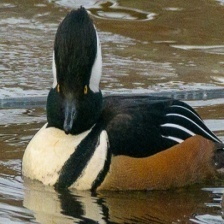
Species: HOODED MERGANSER
Scientific name: LOPHODYTES CUCULLATUS